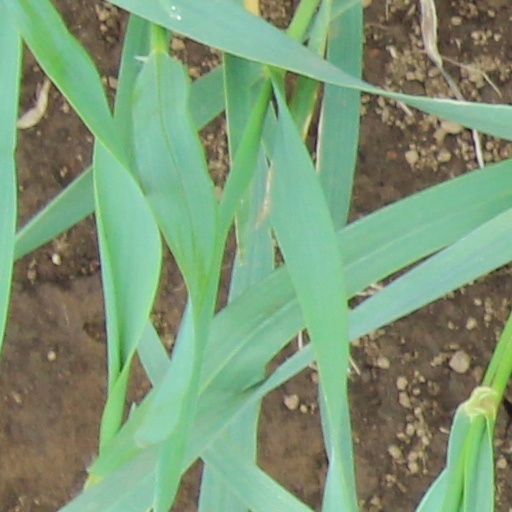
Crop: wheat